Finchley

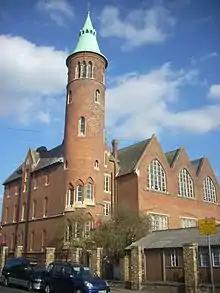
The old Christ's College, now a secondary school

Most of Finchley is on boulder clay or glacial moraine, skirted by a layer of gravel, then the underlying layer of London clay. This roughly triangular gravel line was the most fertile area; hamlets which grew at the three corners evolved into Finchley's early population centres corresponding to the three town centres in the area: